EverQuest expansions

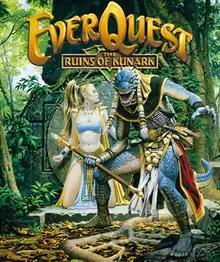
Cover art for the first "EverQuest" expansion pack, "The Ruins of Kunark"

Thirty-one full expansions for the MMORPG "EverQuest" have been released. Initially, expansions were shipped in boxes to stores, but were later put for sale on digital marketplaces. The retail versions often come packaged with a bonus feature such as a creature that the player can put in their in-game house.